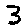
Label: 3